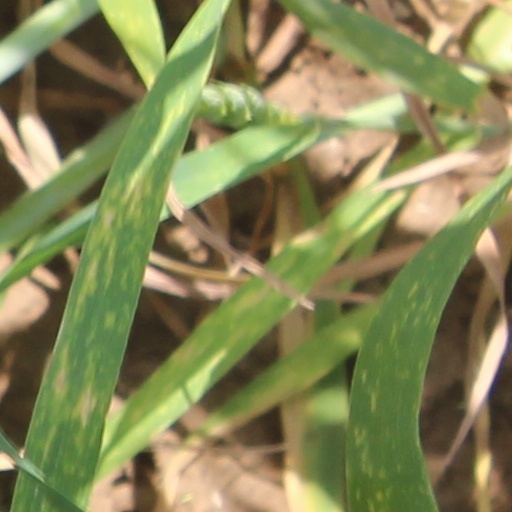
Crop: wheat